Hiroshige

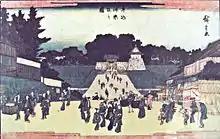
View of Kagurazaka and Ushigome bridge to Edo Castle (牛込神楽坂の図), by Utagawa Hiroshige, 1840

In his declining years, Hiroshige still produced thousands of prints to meet the demand for his works, but few were as good as those of his early and middle periods. He never lived in financial comfort, even in old age.